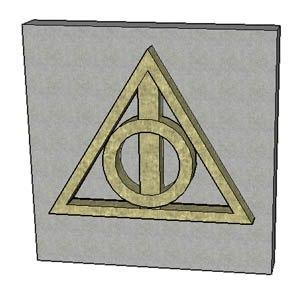
Cette liste non exhaustive concerne les objets, lieux imaginaires ou magiques inventés par la fiction, appartenant au domaine du merveilleux ou du fantastique, présents en littérature, à la télévision ou au cinéma.